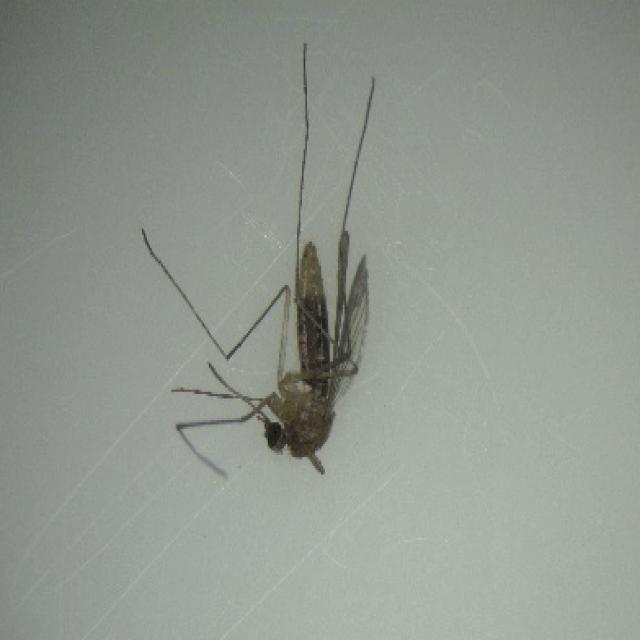
Species: culex_pipiens